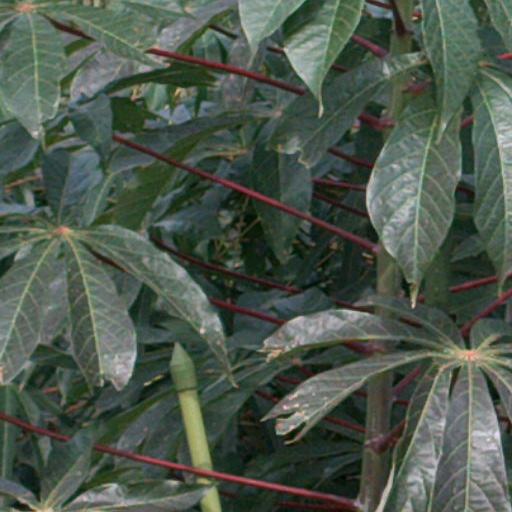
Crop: cassava